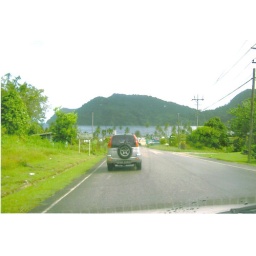
close view of road by beach